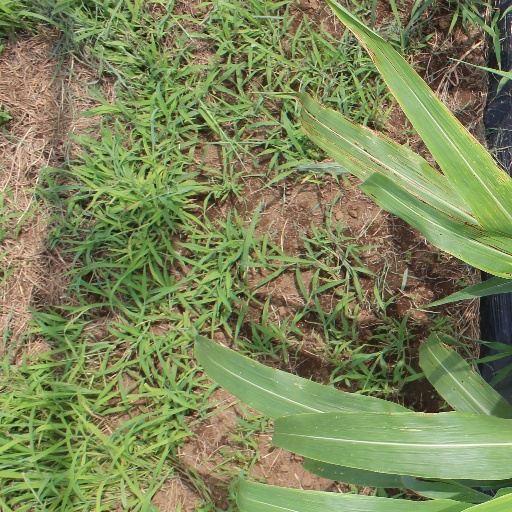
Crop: sorghum